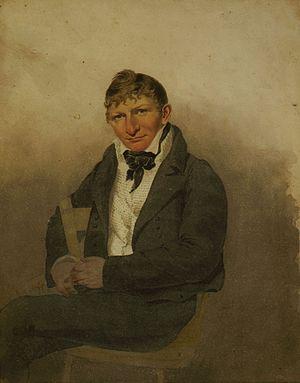
John Rubens Smith, né le 23 janvier 1775 à Londres et mort le 21 août 1849 à New York, est un artiste peintre, graveur et professeur d’art qui a travaillé aux États-Unis.